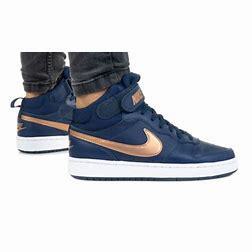
Brand: Nike
Model: Court Borough